Night Fishing (album)

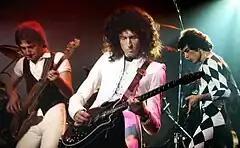
The arrangement for the song "Night Fishing Is Good" was partially inspired by English rock band Queen.

Lyrically, Yamaguchi worked around a "night" theme, and was inspired by creating film-like imagery for each song. Yamaguchi wanted to compile lyrics featuring introspective feelings of worry and sadness that people primarily felt at night. Yamaguchi was further inspired to write more autobiographically, creating a documentary-like non-fiction work. He wanted to create lyrics closer to the style of haiku than standard pop lyricism, in order to express many things with as few phrases as possible.